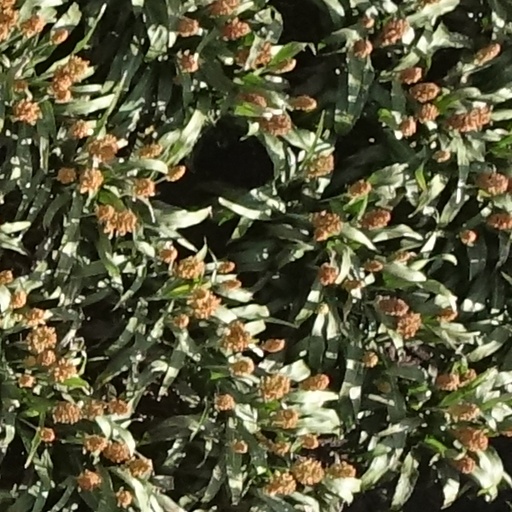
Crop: sorghum